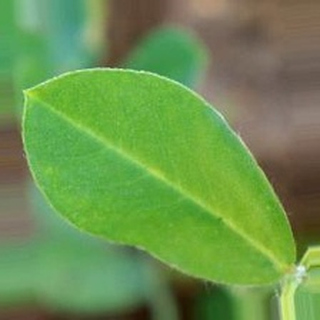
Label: healthy_groundnut